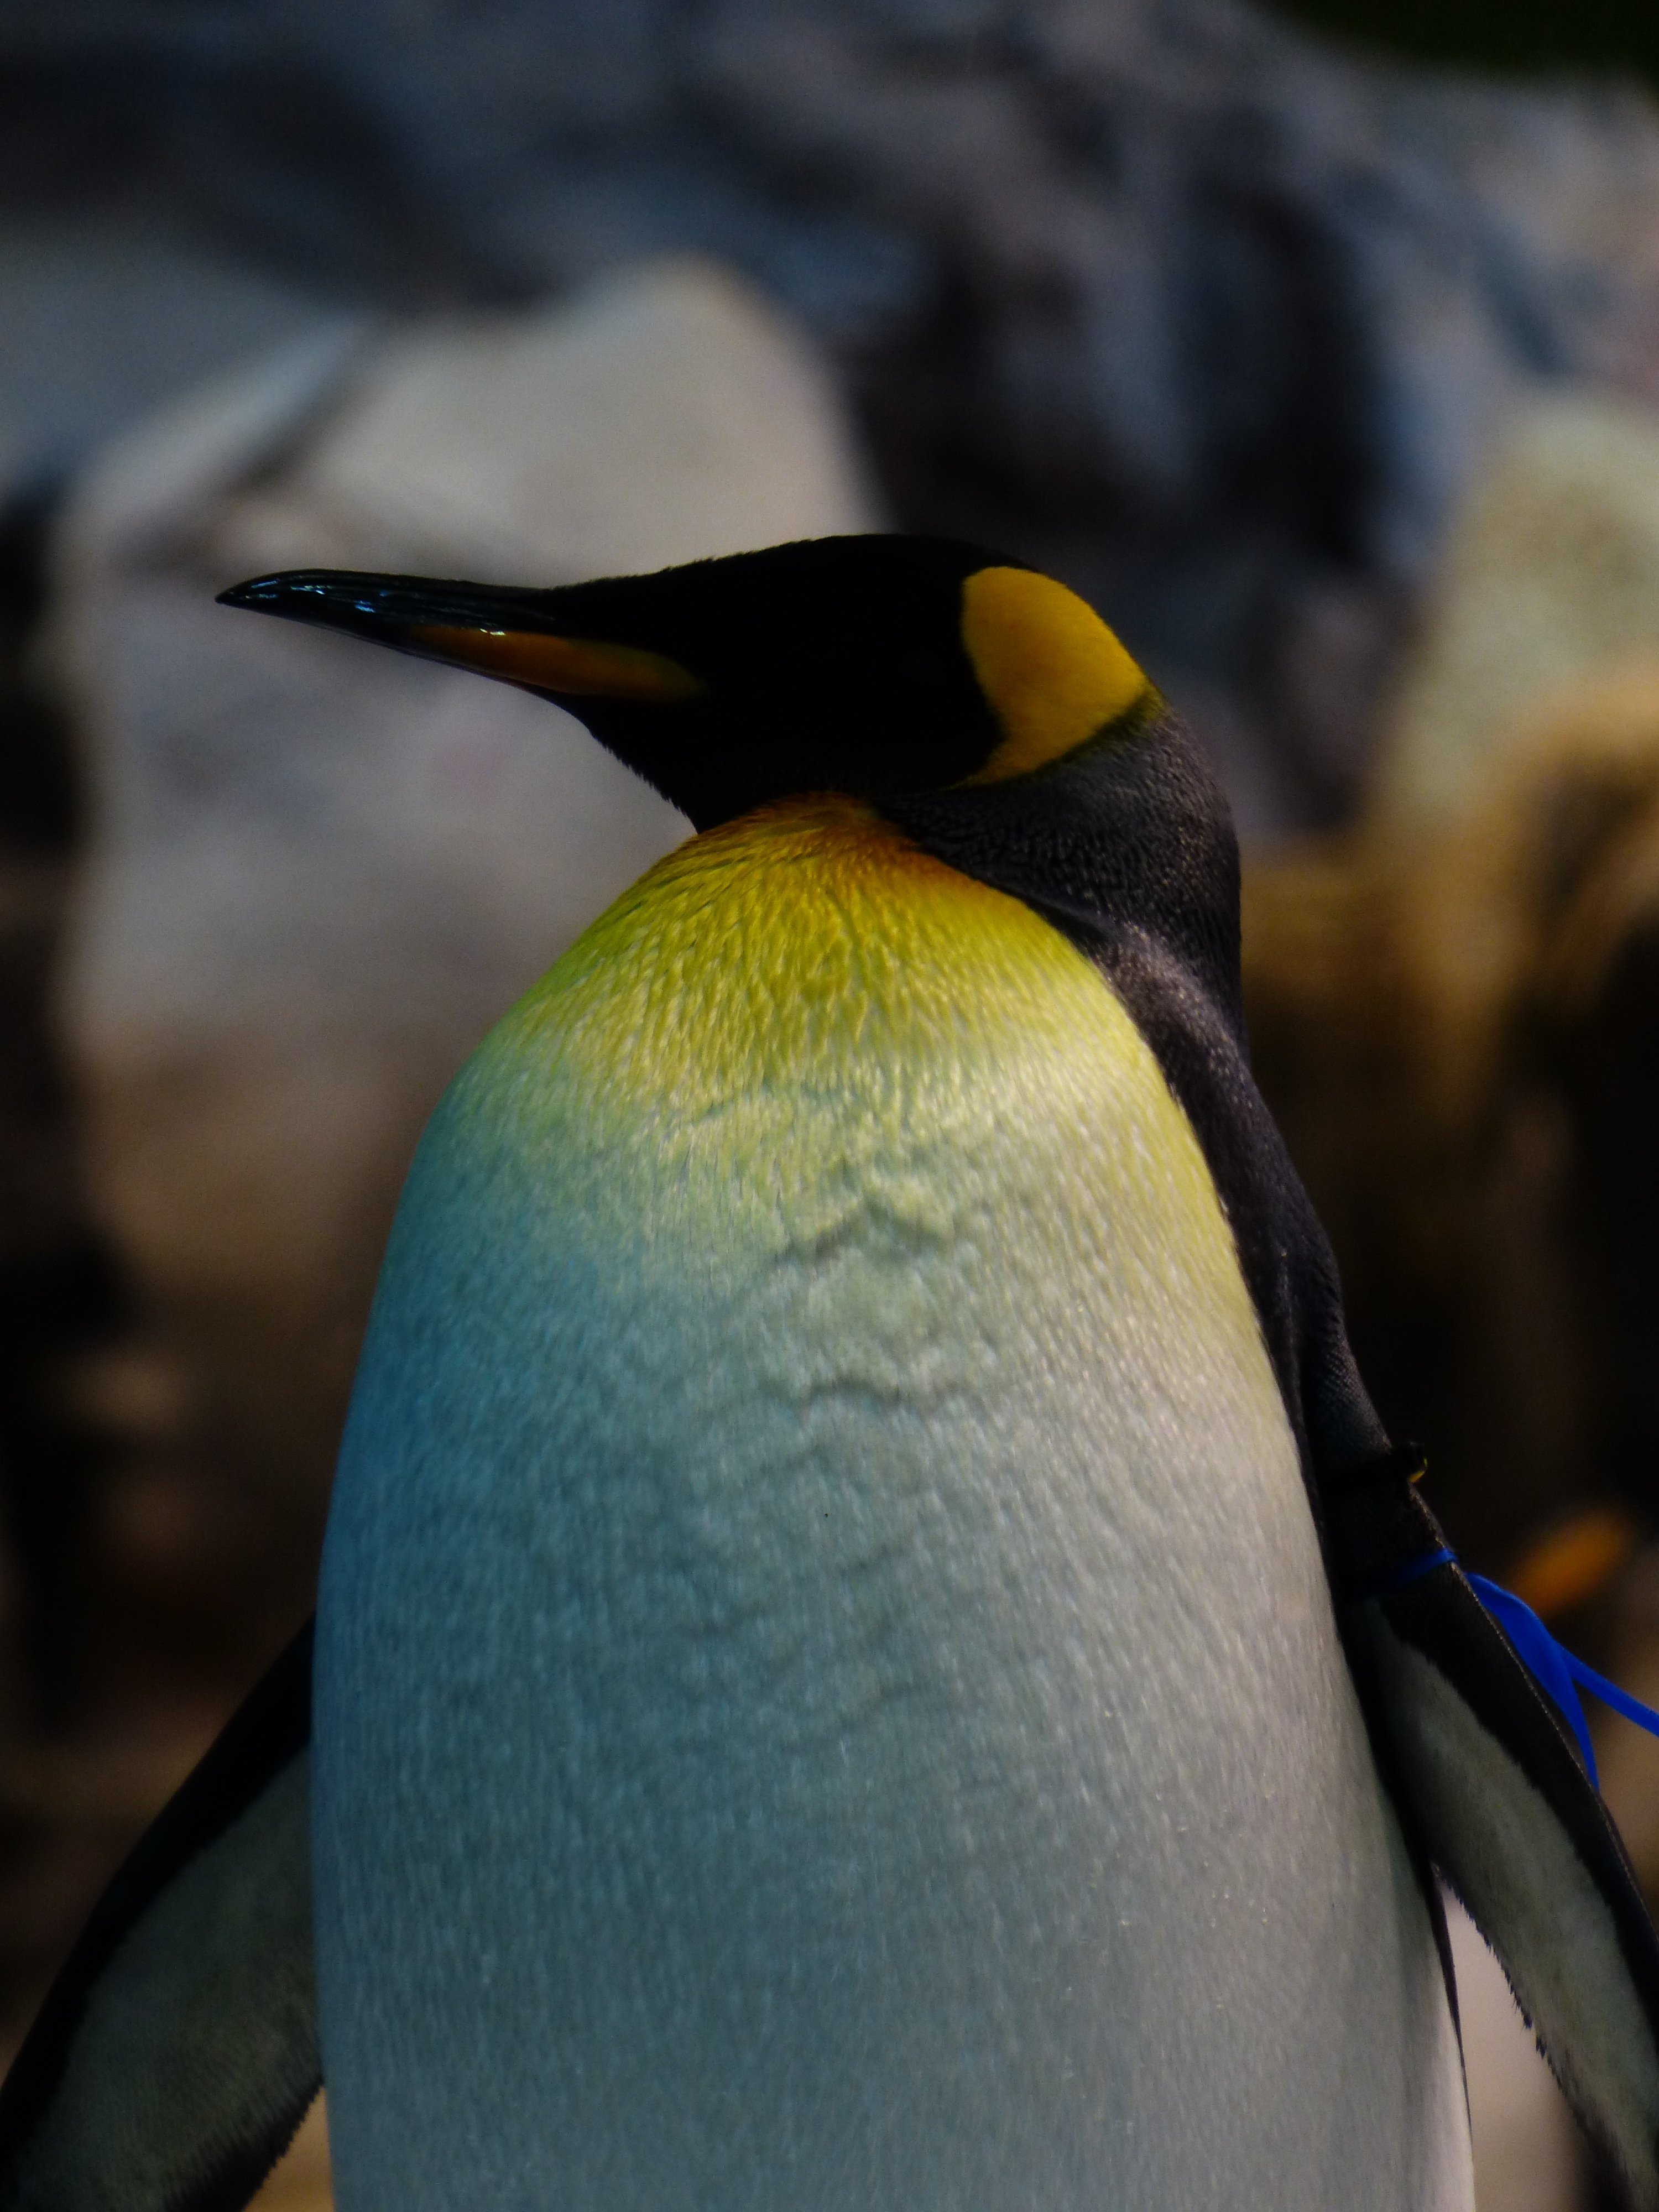
bird, white, wildlife, beak, blue, yellow, fauna, penguin, close up, head, vertebrate, bill, aptenodytes, toucan, breast, macro photography, flightless bird, king penguin, perching bird, aptenodytes patagonicus, spheniscidae, big penguin